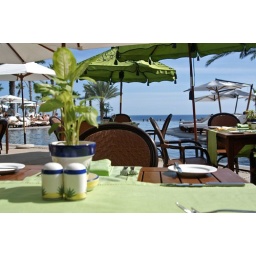
Our table in Cabo. Utterly fabulous fish tacos.